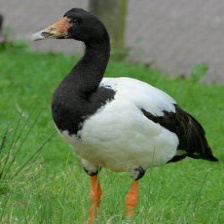
Species: MAGPIE GOOSE
Scientific name: ANSERANAS SEMIPALMATA
ImageNet parent category: goose